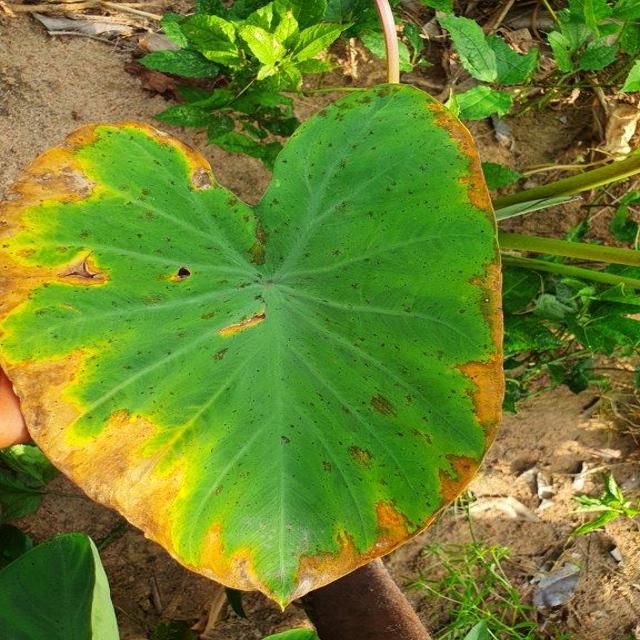
Label: Mid_Blight